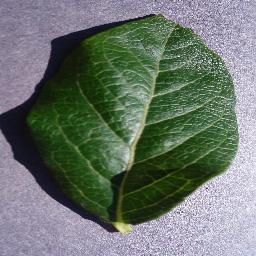
Label: Blueberry___healthy